John Garand

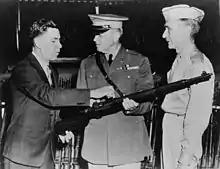
Garand points out features of his M1 Rifle to general Charles M. Wesson, the U.S. Army Chief of Ordnance.

Garand's fondness for machinery and target shooting blended naturally into a hobby of designing guns, which took a more vocational turn in 1917. That year the United States Army took bids on designs for a light machine gun, and Garand's design was eventually selected by the War Department. Garand was appointed to a position with the United States Bureau of Standards in Washington D.C., with the task of perfecting the weapon. The first model was not built until 1919, too late for use in World War I, but the government employed Garand as an engineer at the Springfield Armory from November 4, 1919 until he retired in 1953.